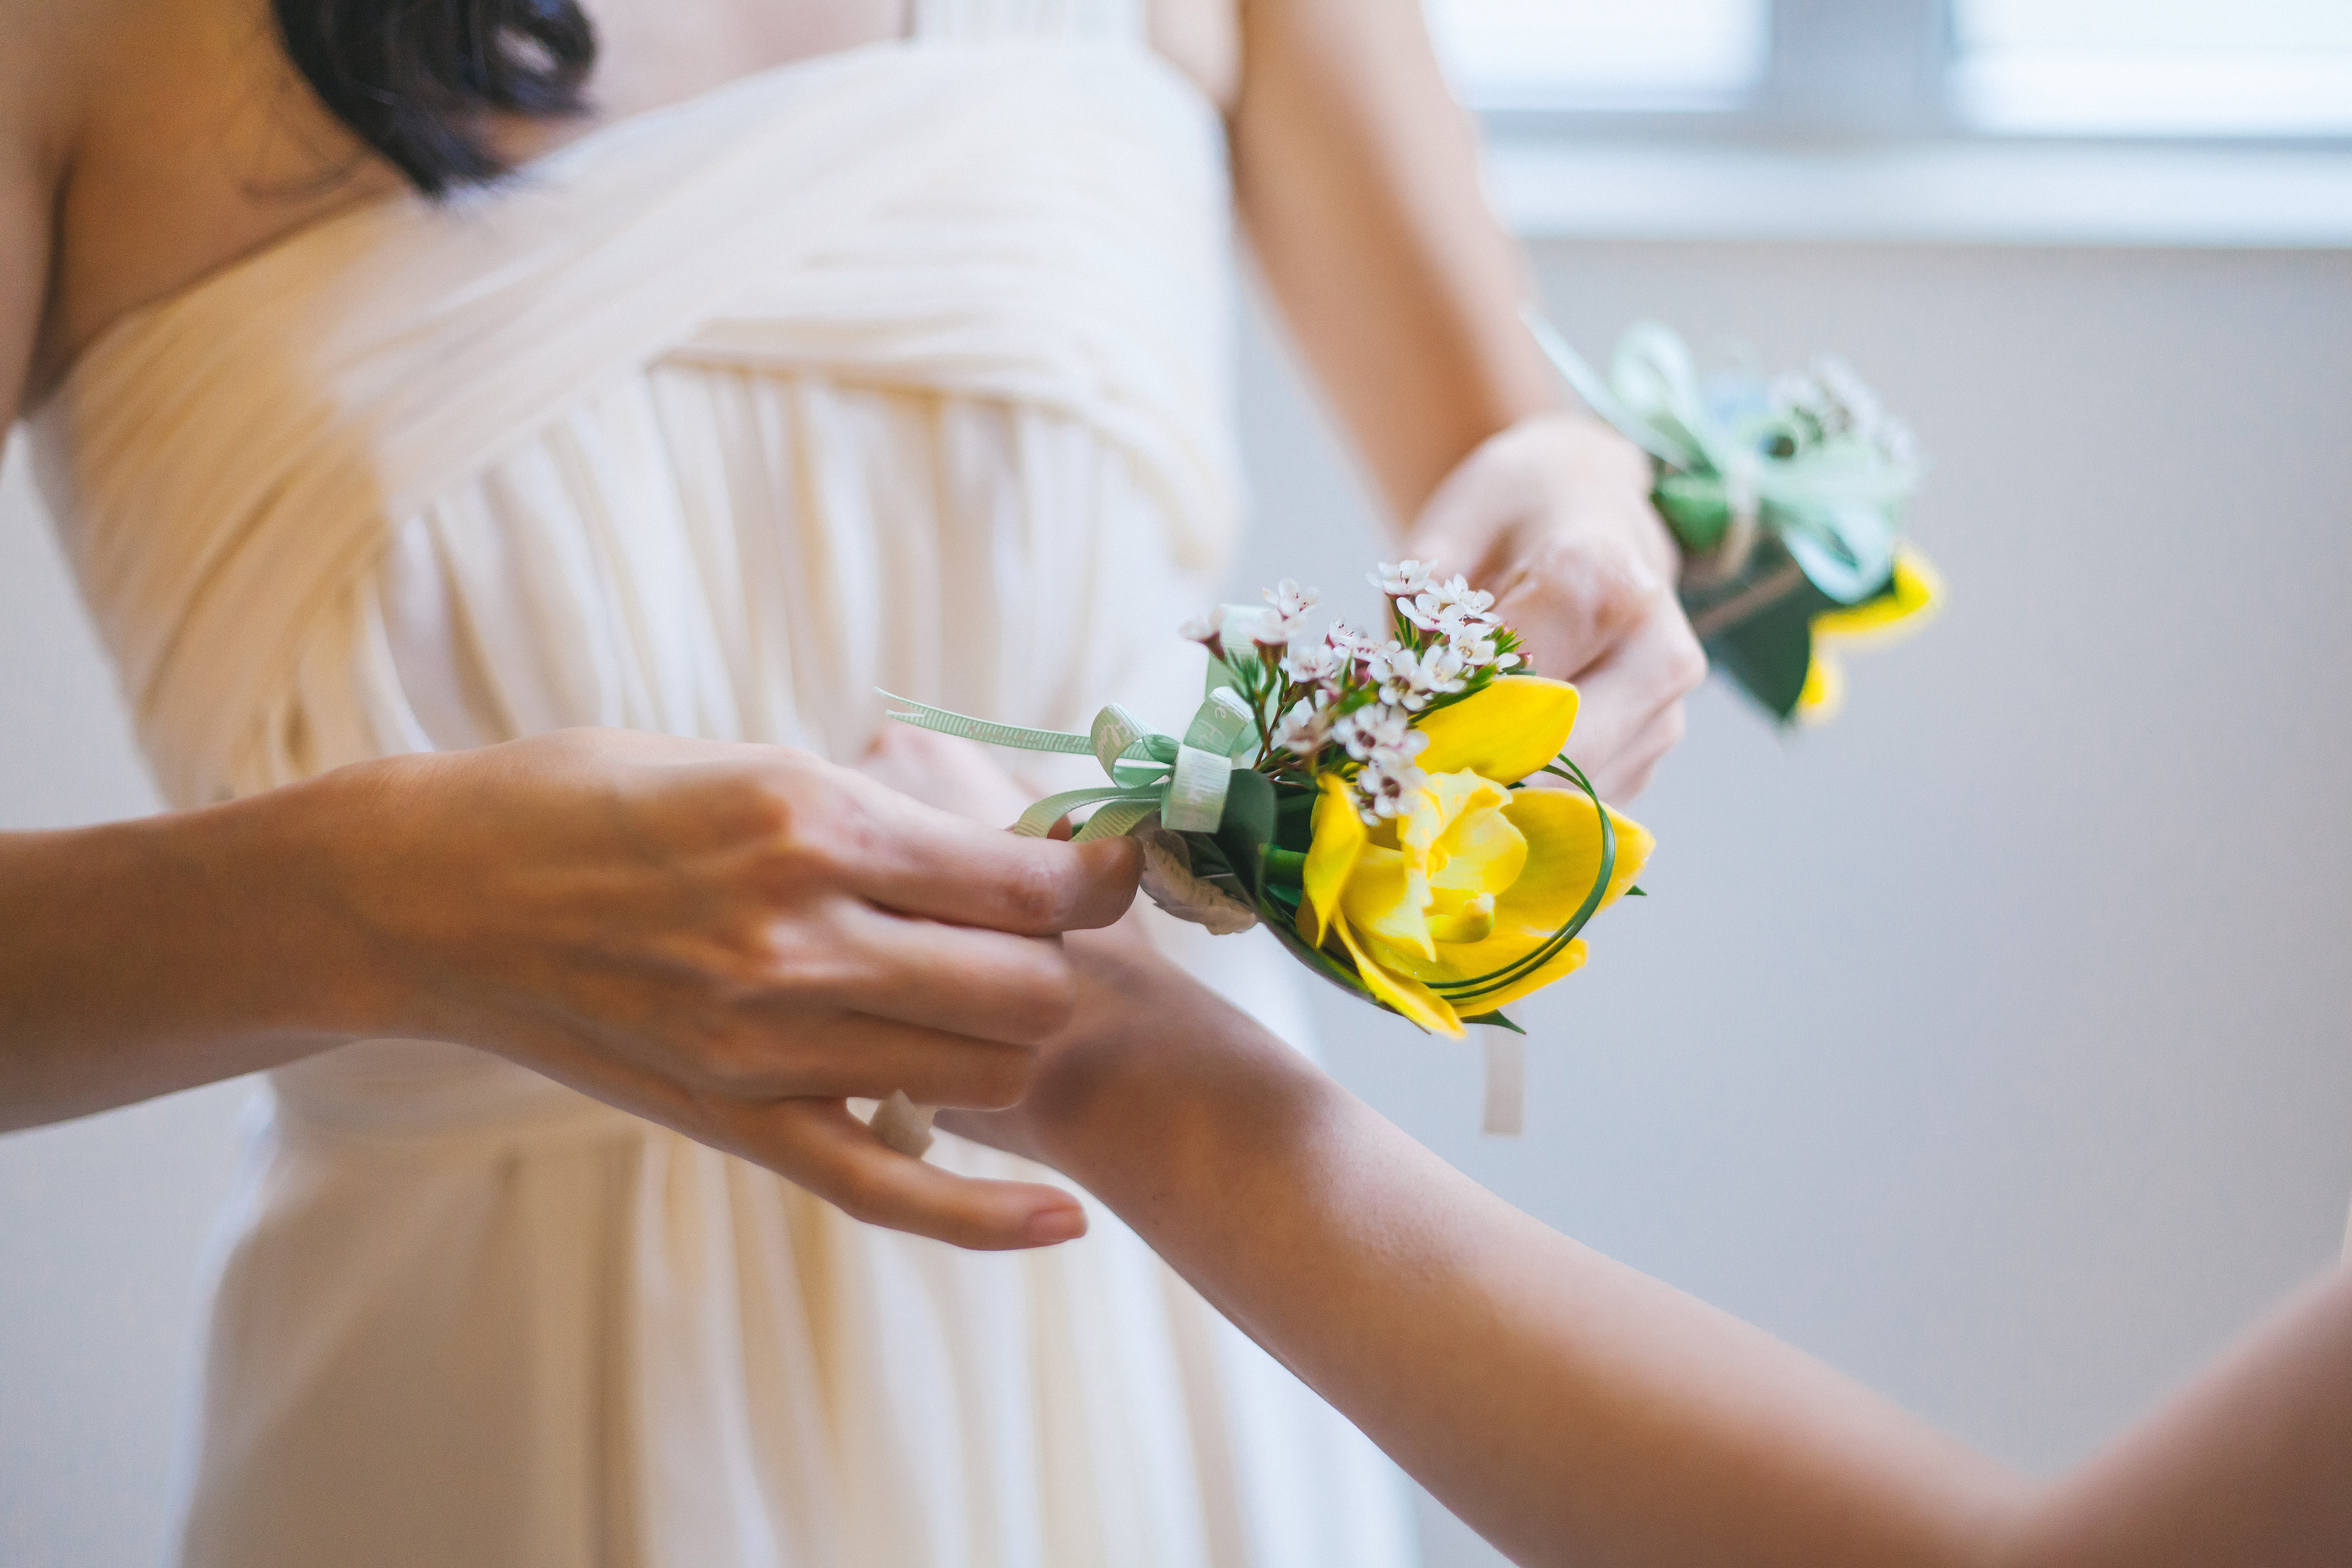
photograph, bouquet, yellow, flower, bride, wedding dress, dress, flower arranging, floristry, plant, hand, floral design, cut flowers, ceremony, wedding, bridal clothing, wedding ceremony supply, petal, photography, gown, gesture